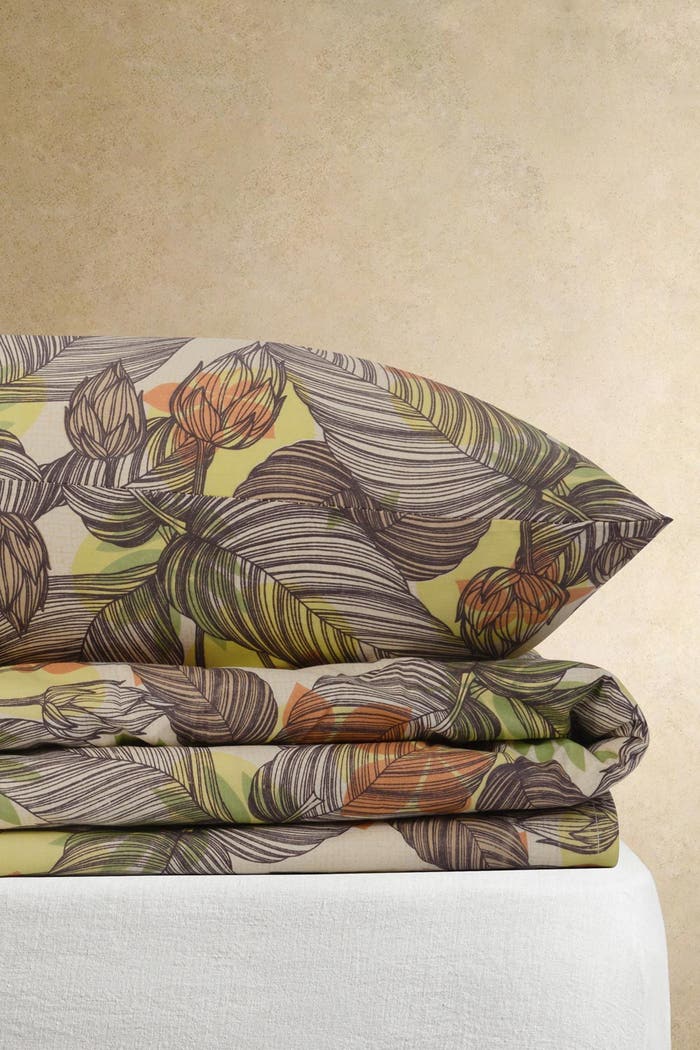
yellow multi leaf bedding